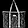
Label: Bag